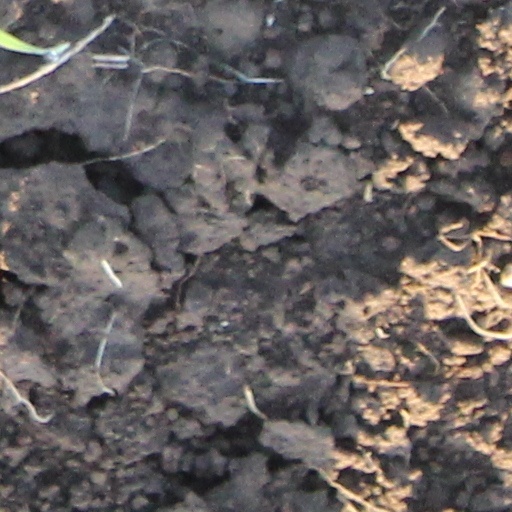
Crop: wheat